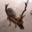
Label: deer